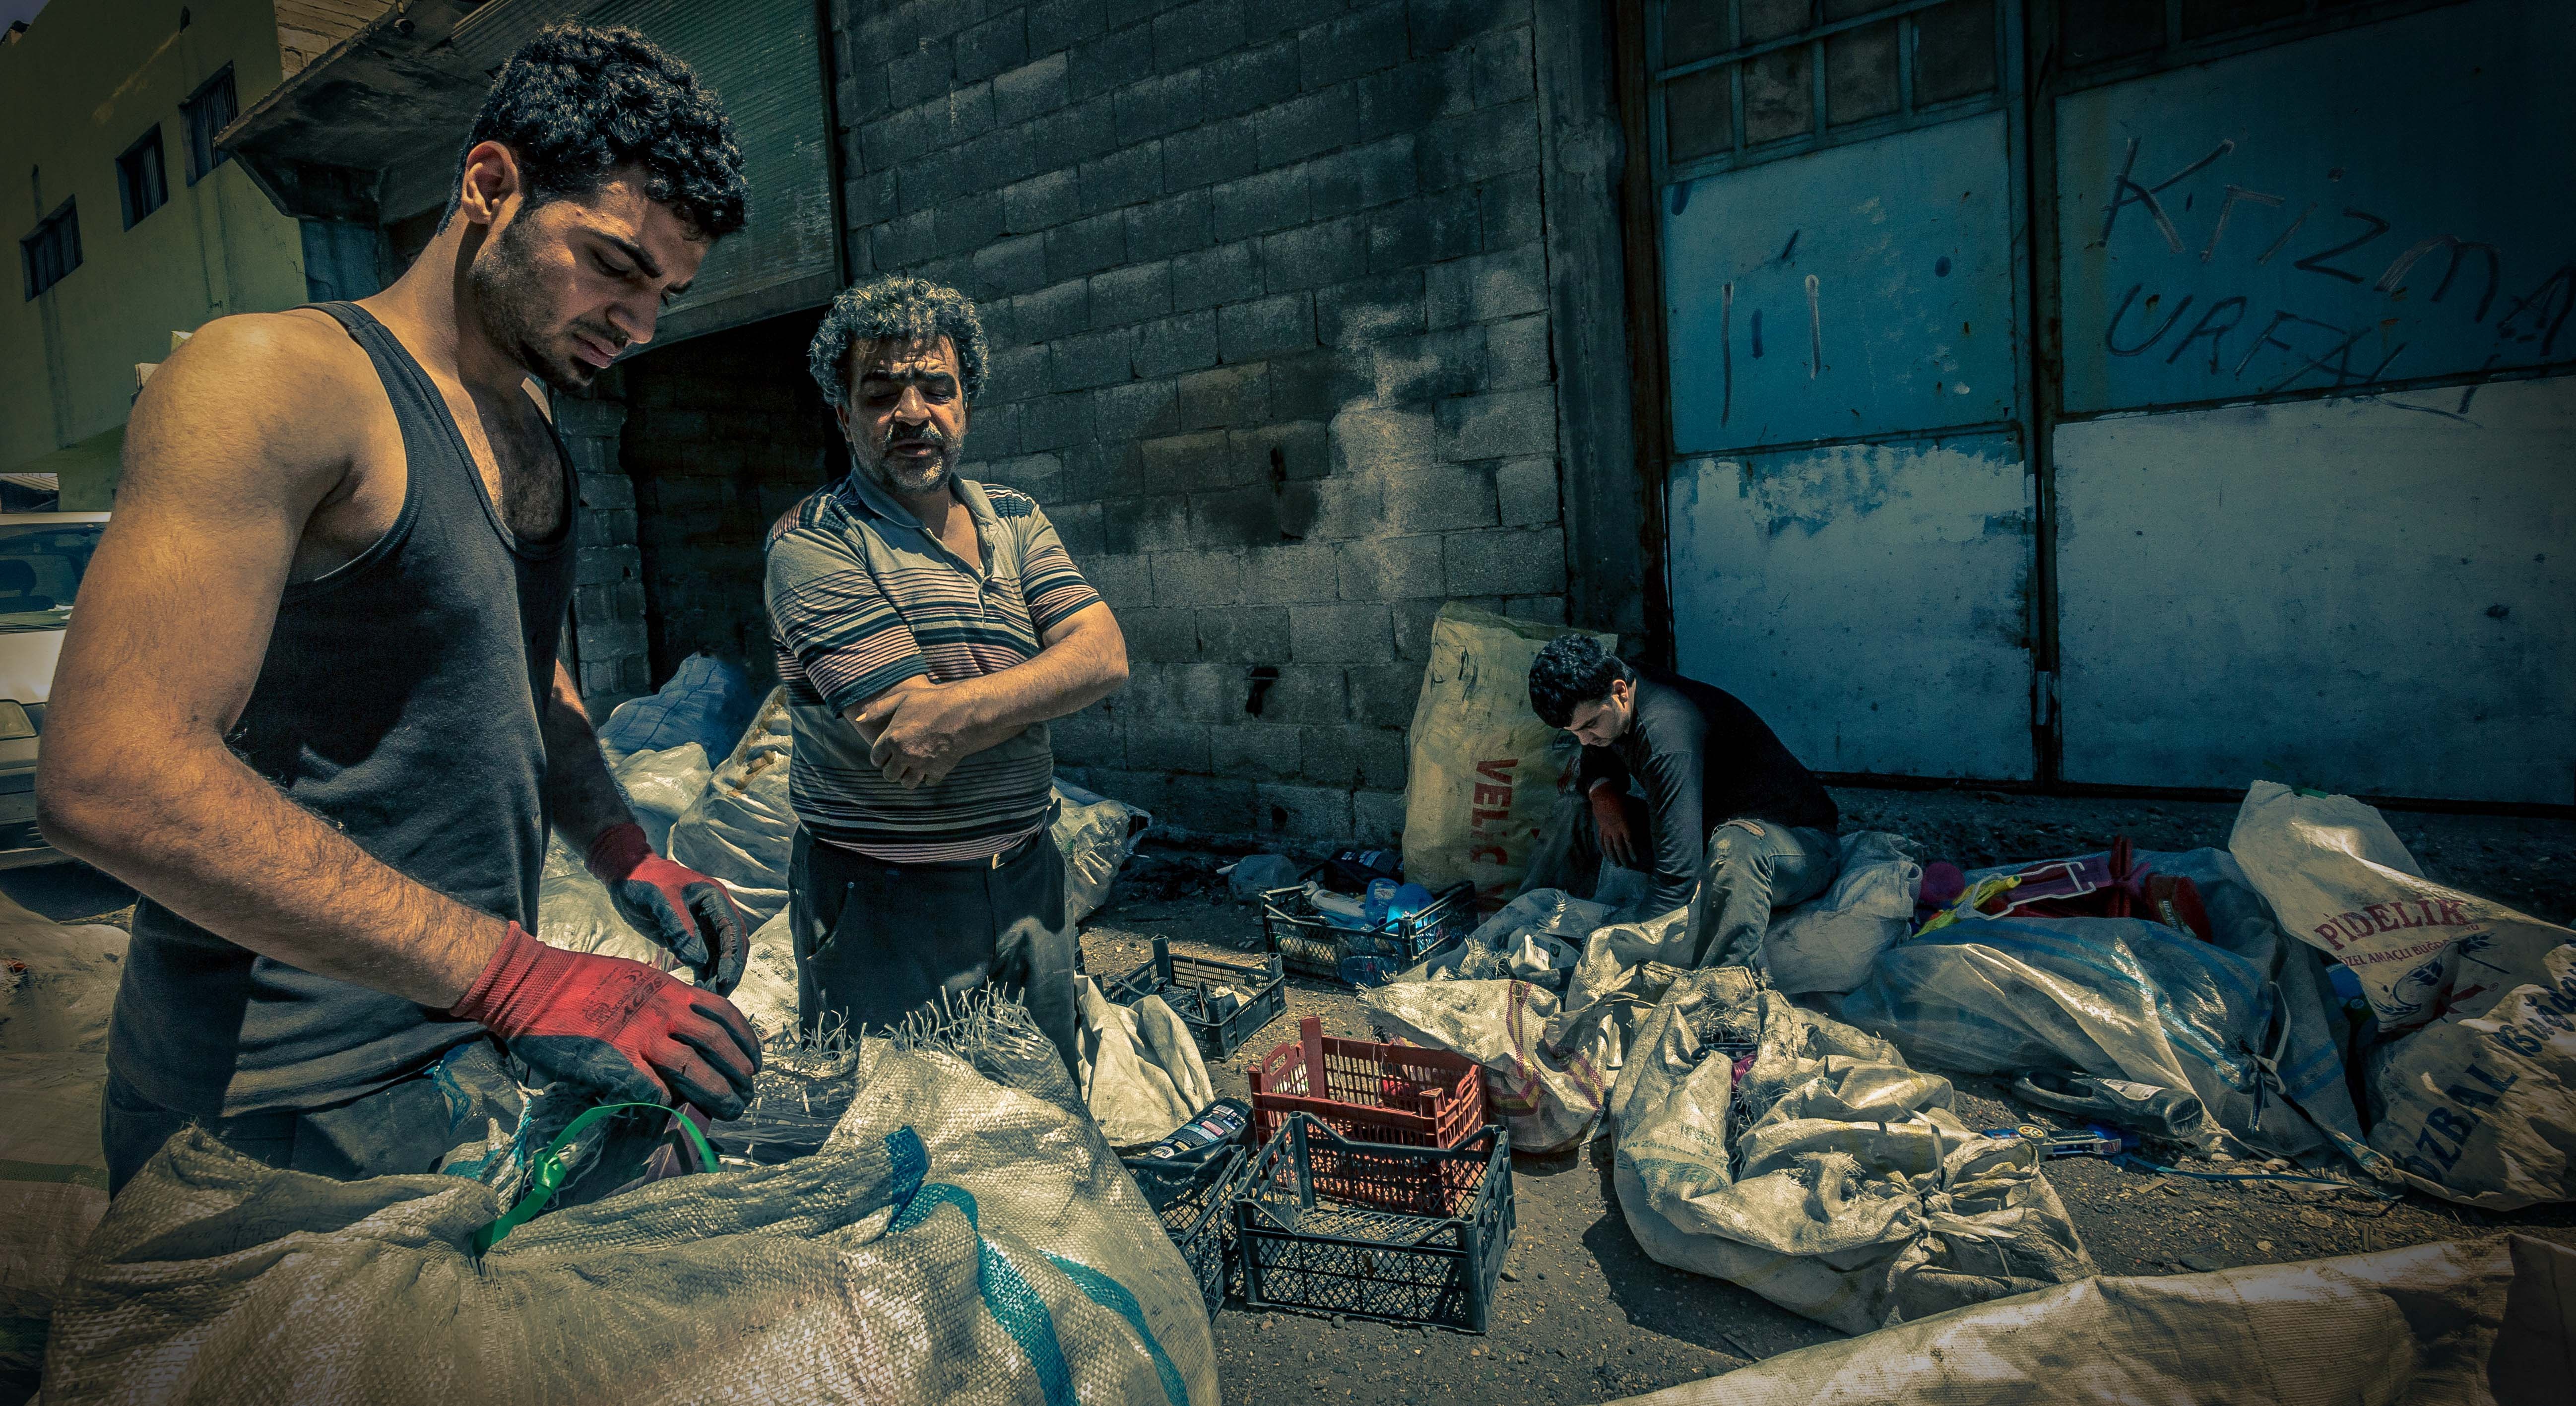
worker, labor, screenshot, master, sweat